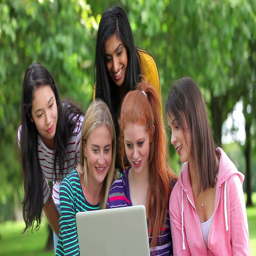
female students looking at the laptop together outside on college campus